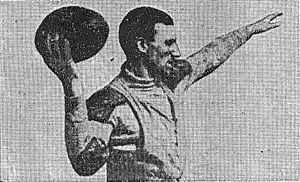
Le quarterback, appelé quart-arrière en français canadien, est un poste offensif au football américain et au football canadien. Le quarterback est placé derrière sa ligne offensive et dirige l'attaque.